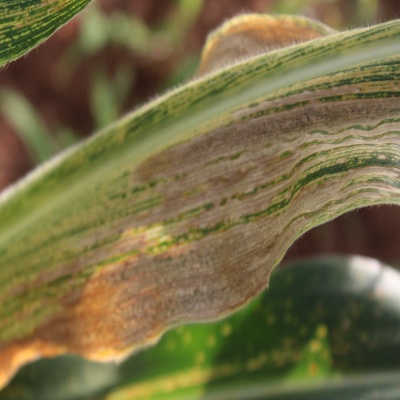
Crop: Maize
Condition: leaf blight